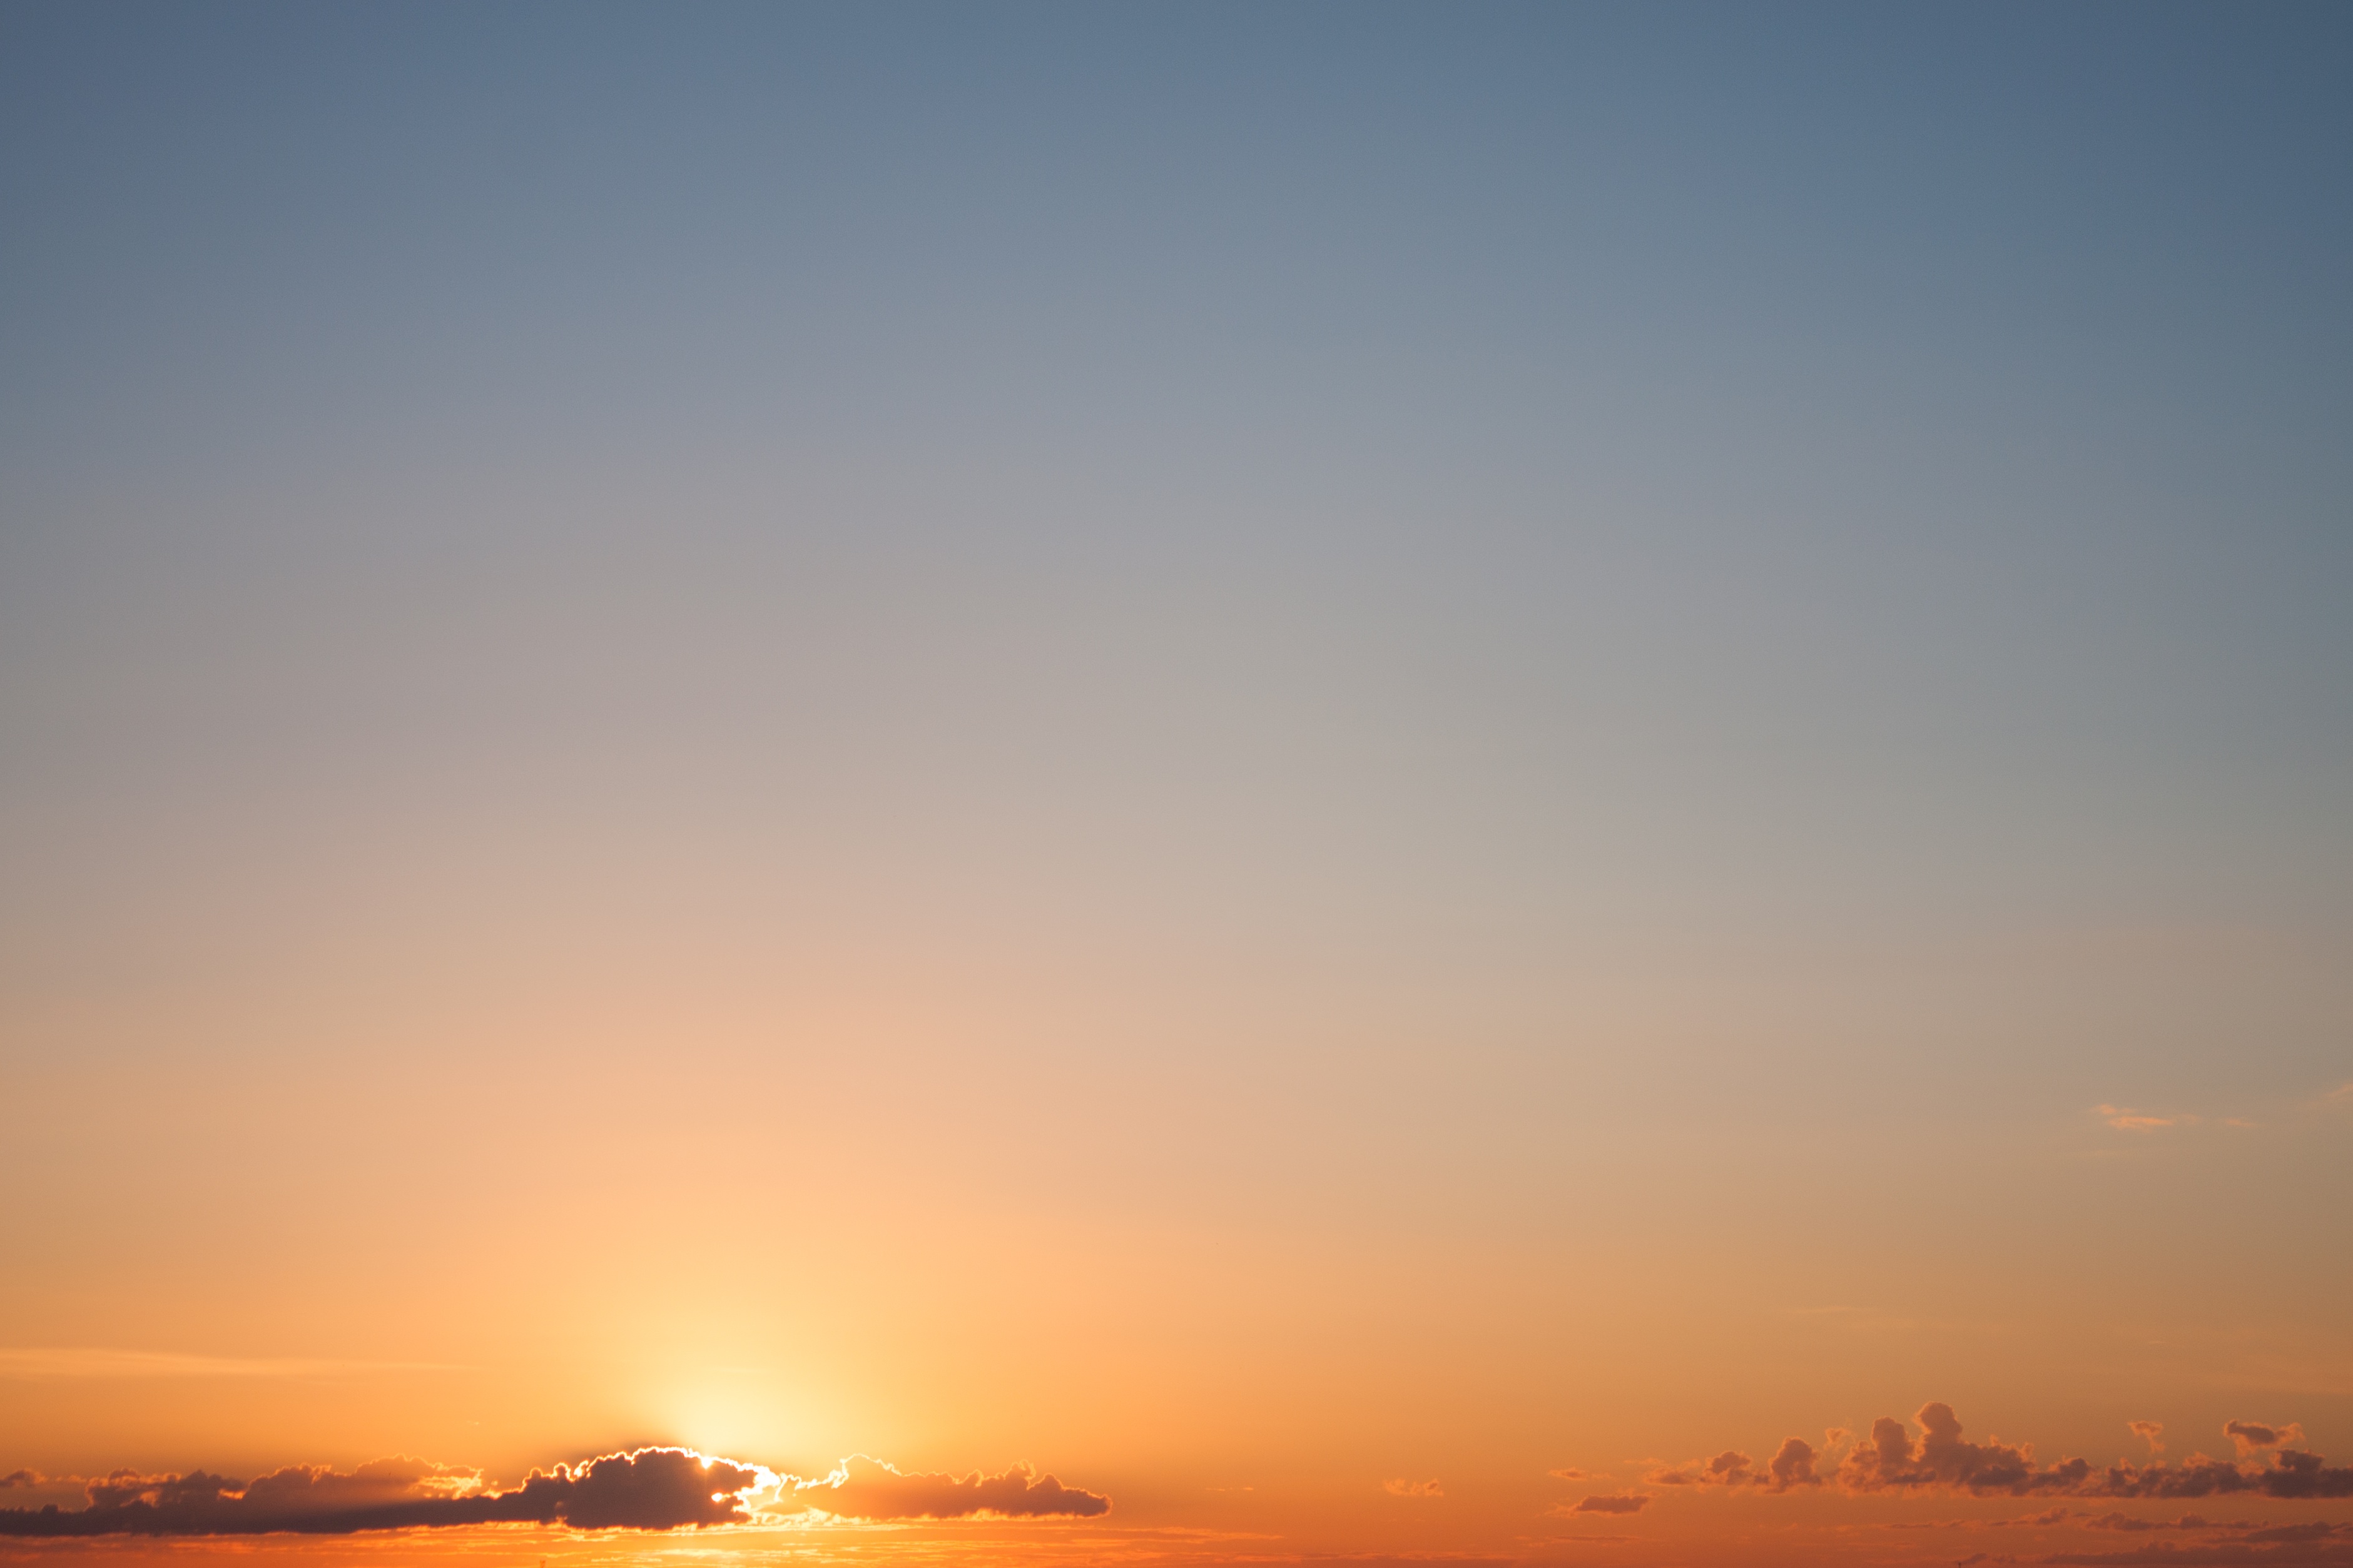
beach, sea, coast, horizon, cloud, sky, sun, sunrise, sunset, sunlight, morning, dawn, atmosphere, dusk, evening, afterglow, atmospheric phenomenon